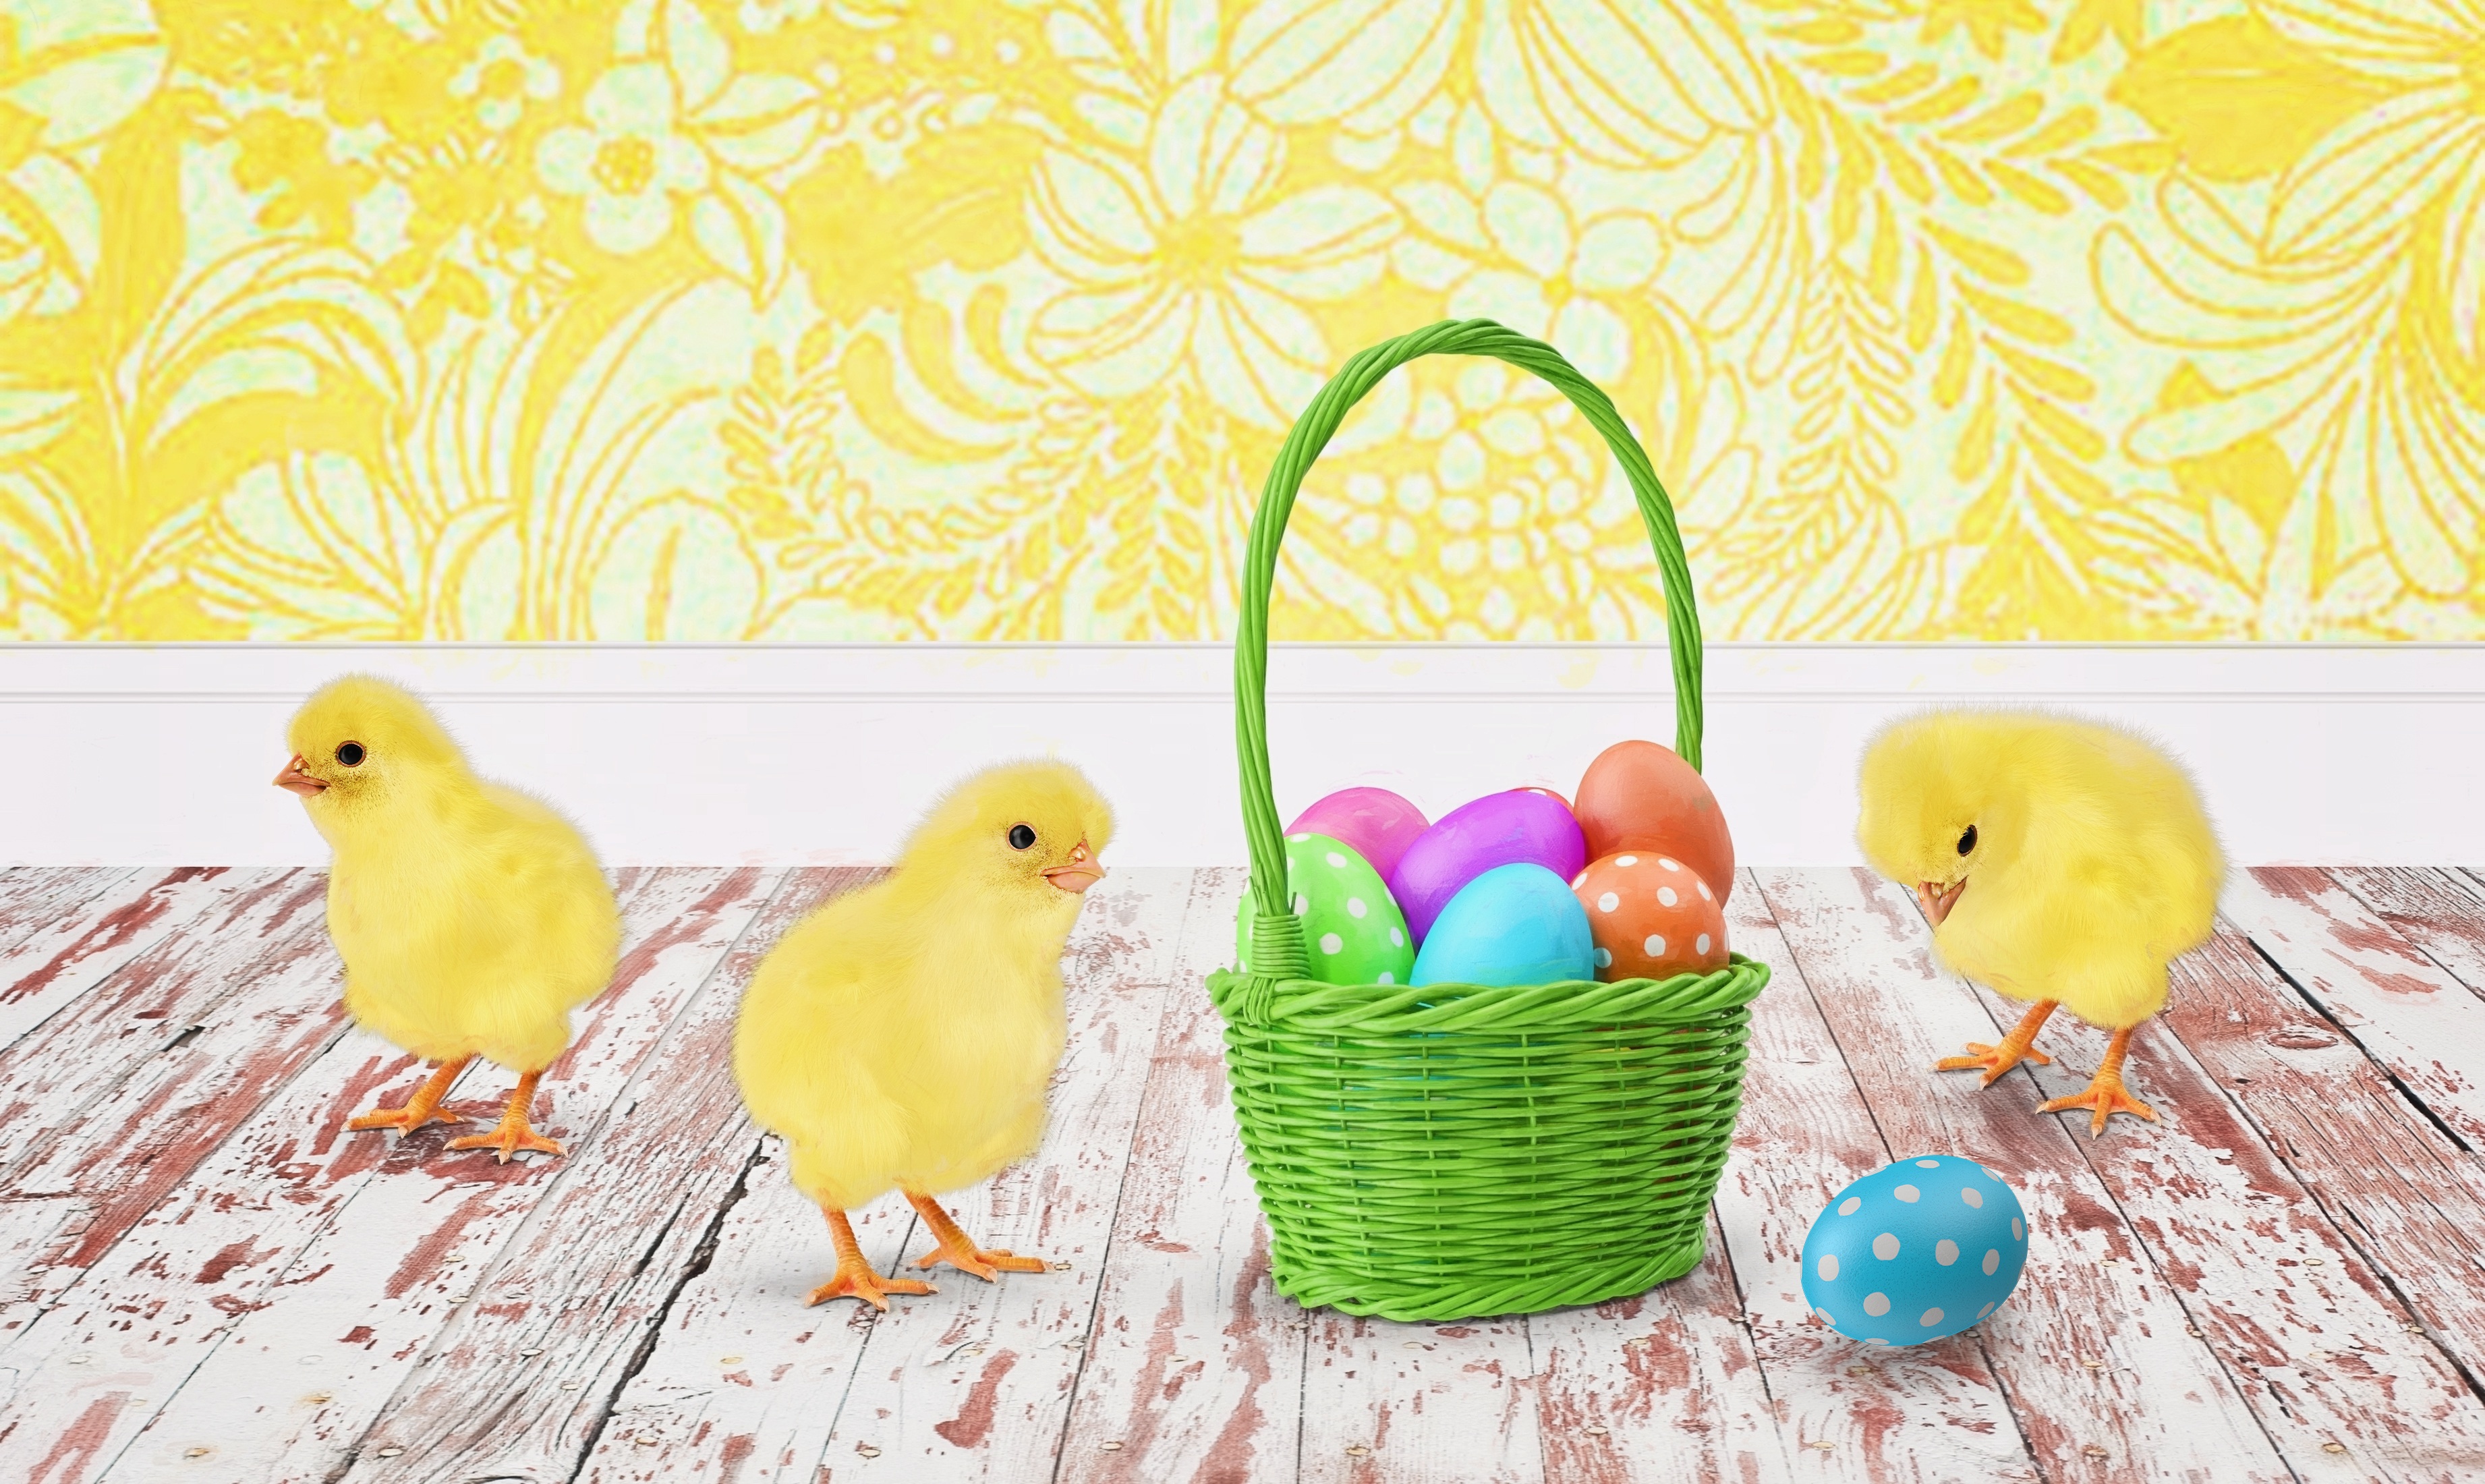
bird, celebration, spring, holiday, yellow, chicken, season, egg, celebrate, background, illustration, wallpaper, easter, chicks, parakeet, greeting, traditional, easter eggs, easter basket, common pet parakeet, baby chicks